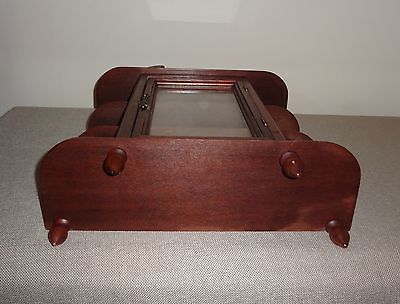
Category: cabinet